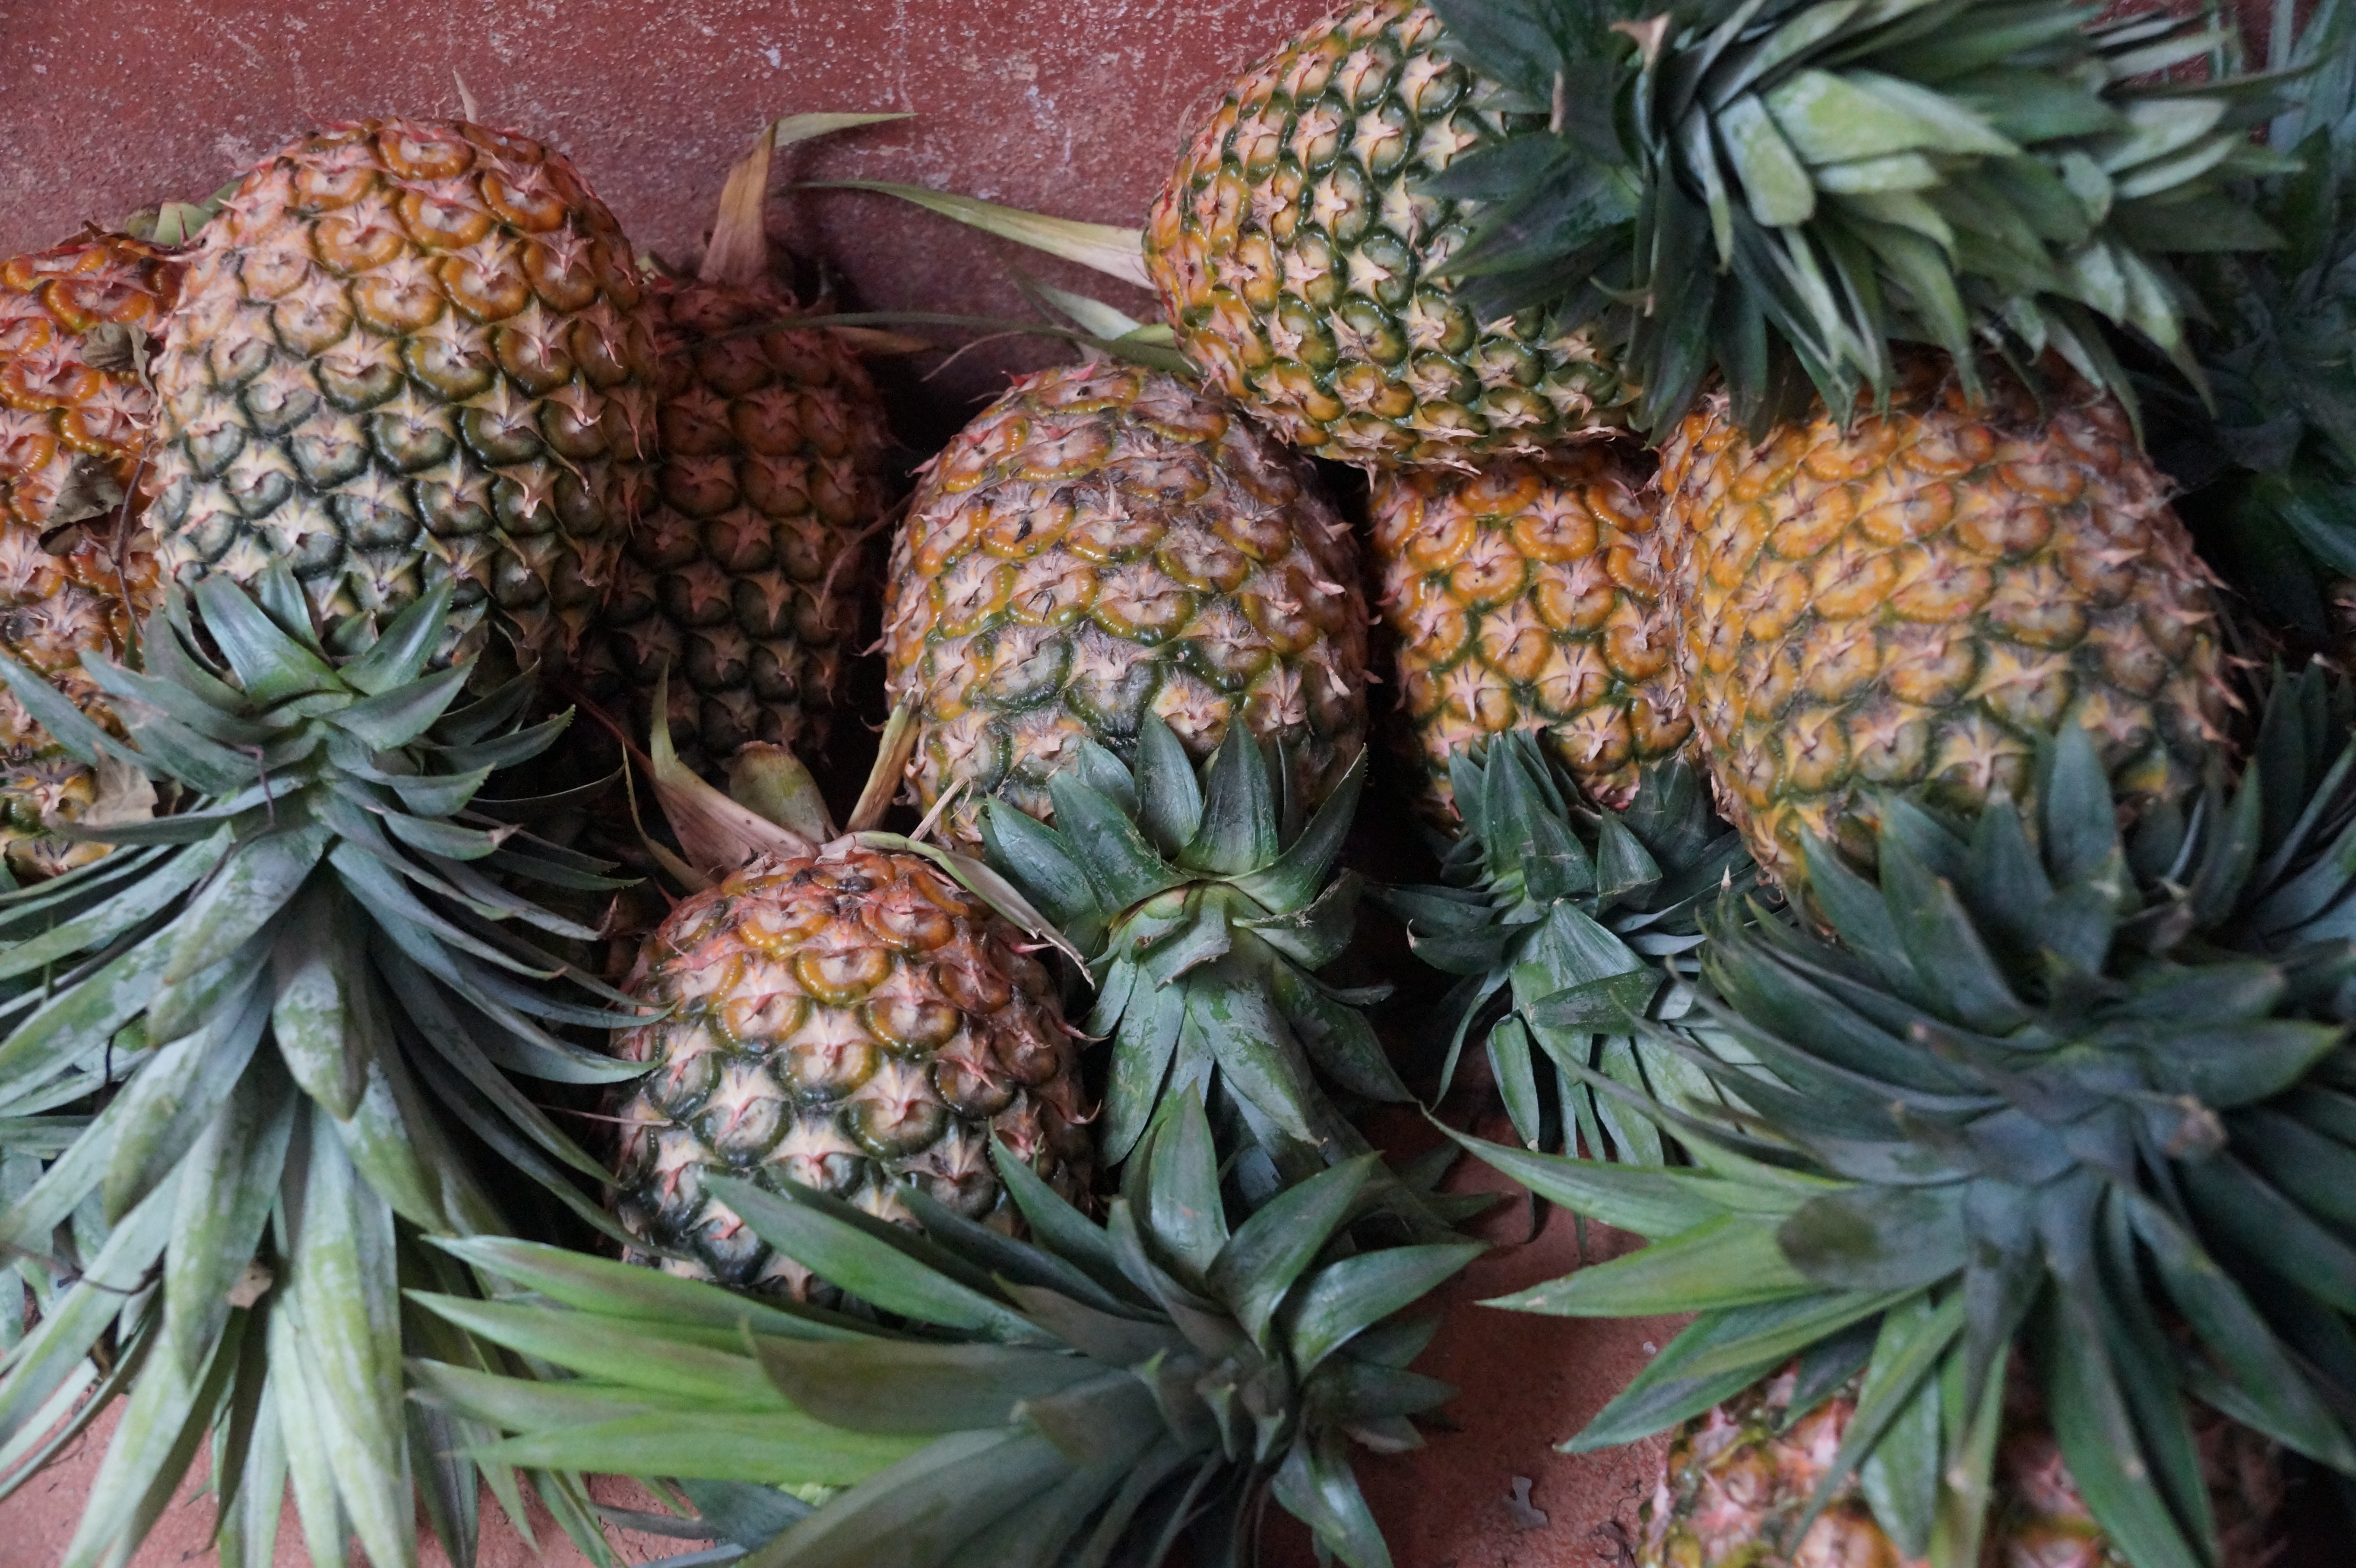
tree, plant, fruit, ripe, food, produce, botany, juicy, pineapple, citrus, flowering plant, ananas, bromeliaceae, land plant